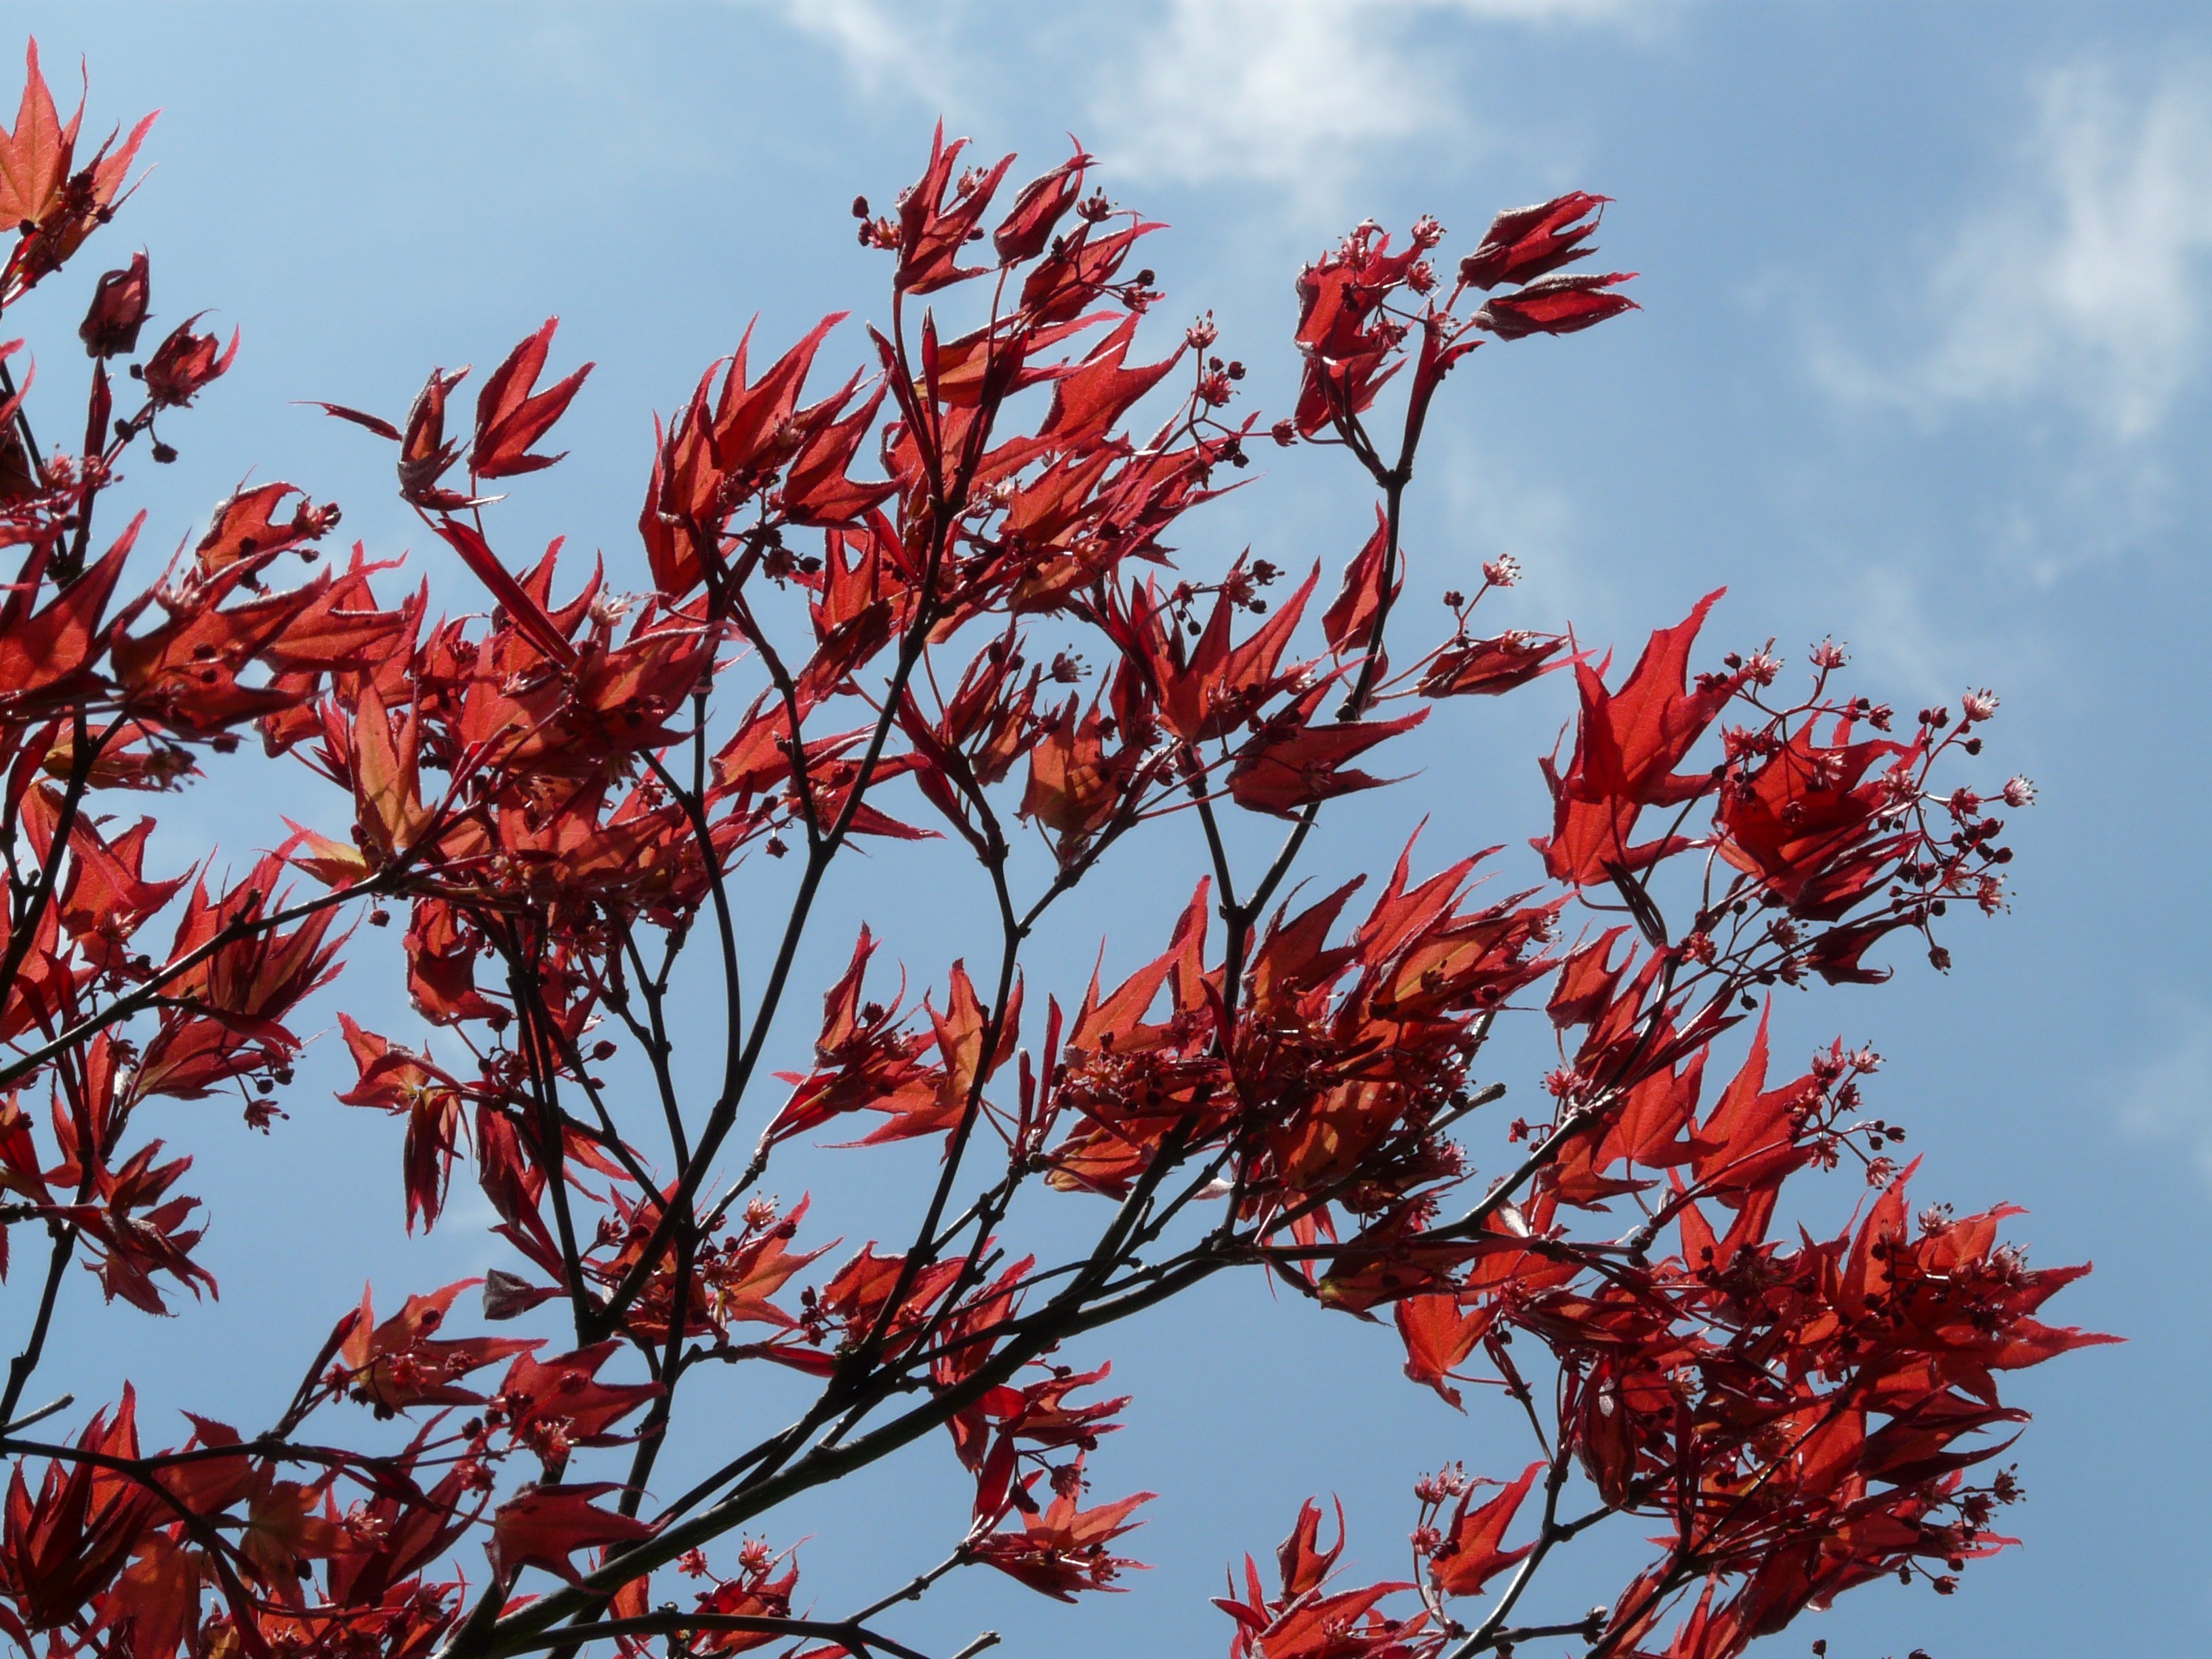
tree, nature, branch, blossom, plant, sky, leaf, flower, bush, red, autumn, botany, flora, season, maple, maple tree, shrub, rowan, ornamental plant, flowering plant, red maple, woody plant, land plant, fan maple